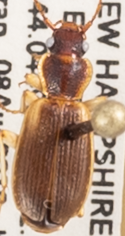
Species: Cymindis cribricollis
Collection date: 2018-08-08
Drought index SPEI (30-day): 0.9
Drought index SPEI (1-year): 0.03
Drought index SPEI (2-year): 0.39